Attachment theory

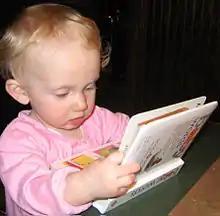
Insecure attachment patterns can compromise exploration and the achievement of self-confidence. A securely attached baby is free to concentrate on their environment.

Pre-attachment behaviours occur in the first six months of life. During the first phase (the first two months), infants smile, babble, and cry to attract the attention of potential caregivers. Although infants of this age learn to discriminate between caregivers, these behaviours are directed at anyone in the vicinity.